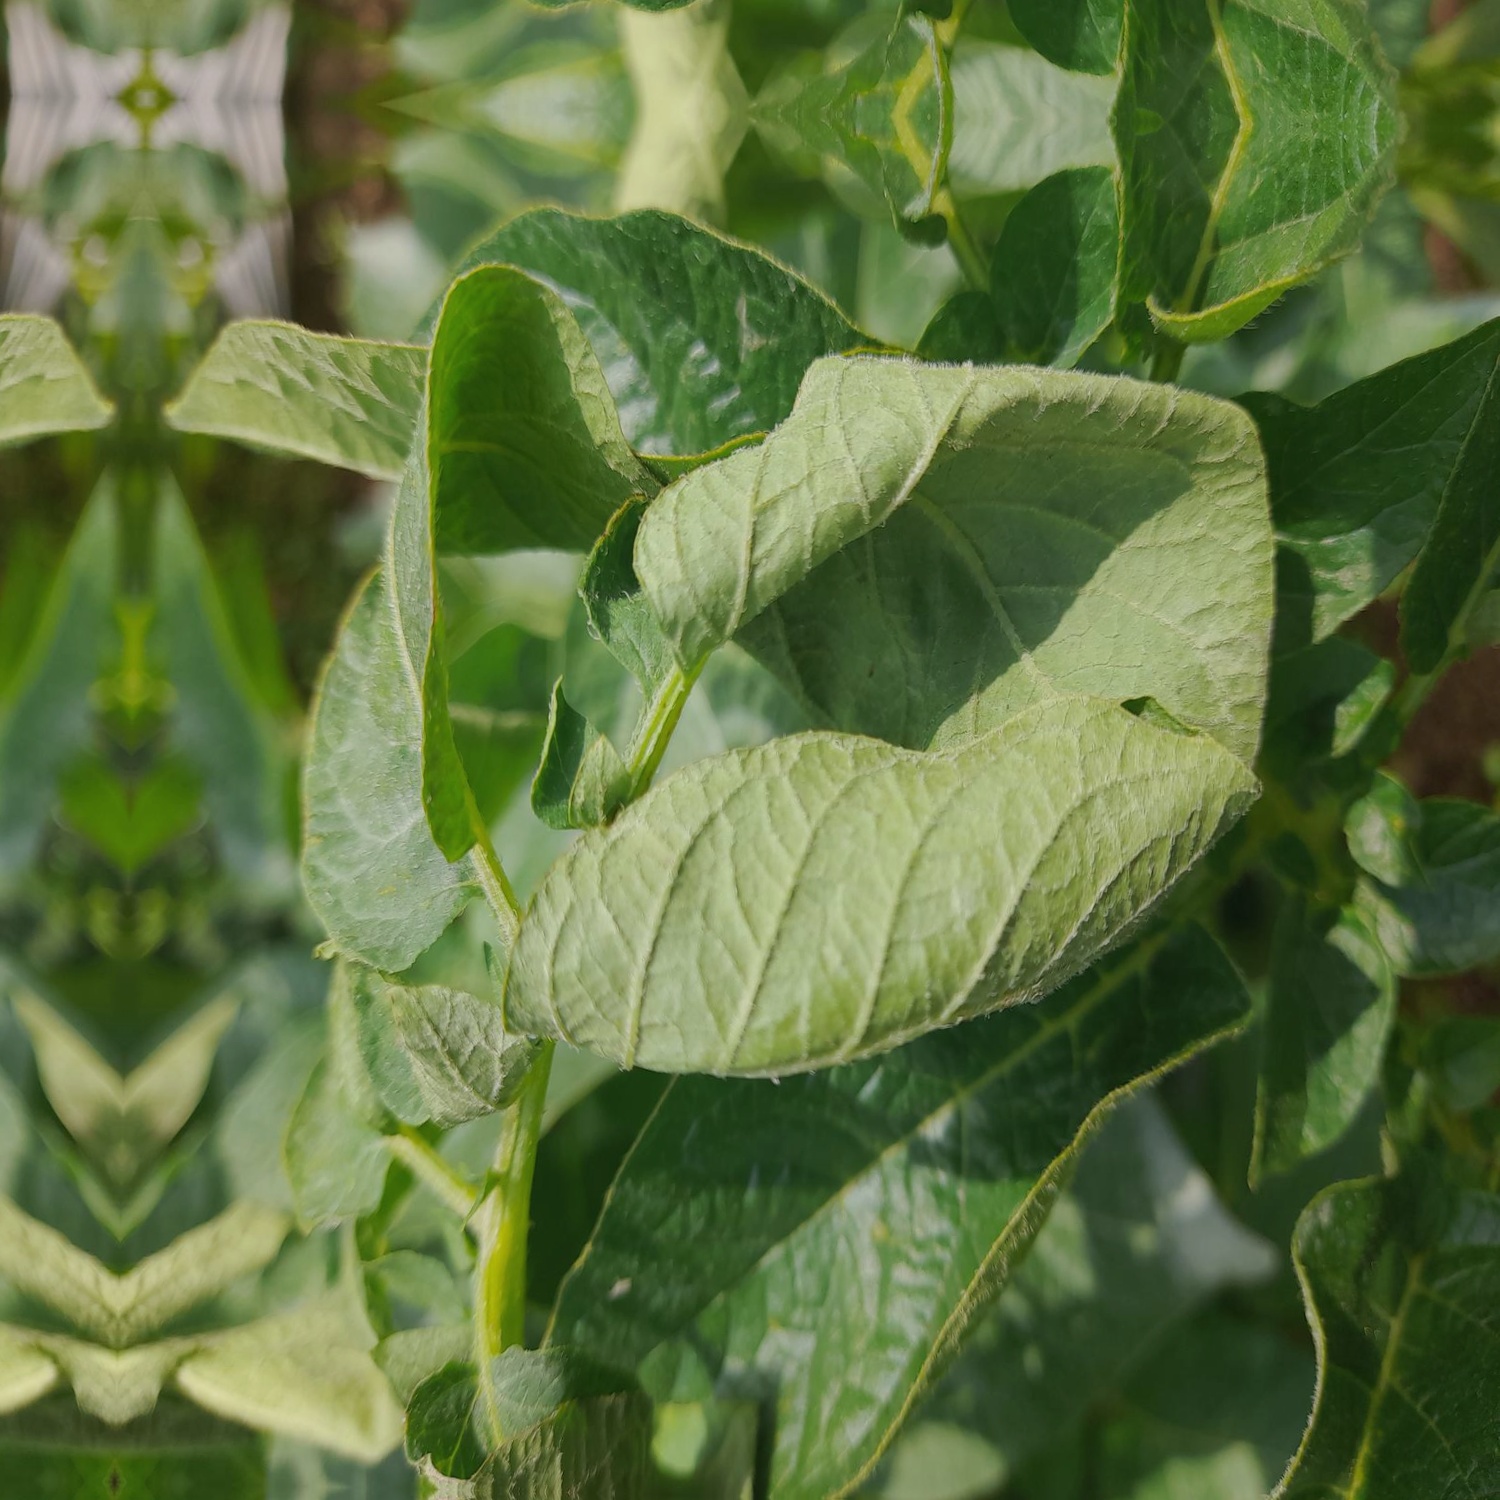
Etiqueta: Pudricion_Parda